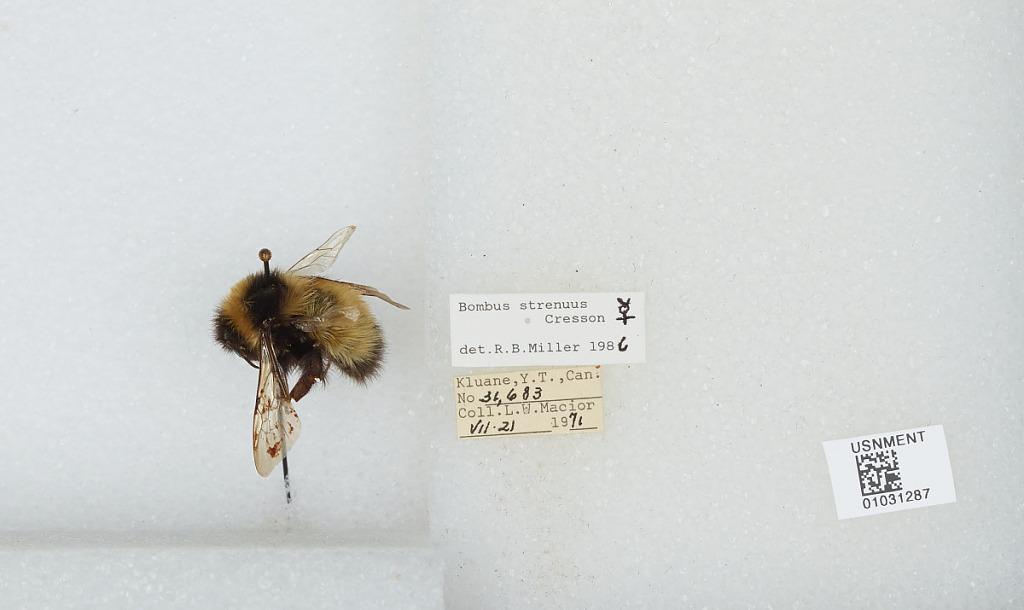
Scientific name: Bombus (Alpinobombus) neoboreus Sladen
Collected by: L. Macior
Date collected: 1971-7-21
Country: Canada
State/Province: Yukon Territory
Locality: Kluane
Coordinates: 60.75, -139.5
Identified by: Miller, R. B.